Stone circle

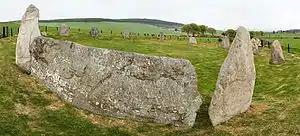
Easter Aquhorthies recumbent stone circle near Inverurie, Aberdeenshire, Scotland

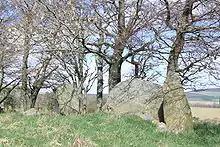
Dunnideer recumbent stone circle near Insch, Aberdeenshire, Scotland

Recumbent stone circles are a variation containing a single large stone placed on its side. The stones are often ordered by height, with the tallest being the portals, with gradually reducing heights around each side of the circle, down to the recumbent stone, which is the lowest. This type is found throughout the British Isles and Brittany, with 71 examples in Scotland and at least 20 in south-west Ireland. In the latter nation they are generally called axial stone circles, including Drombeg stone circle near Rosscarbery, County Cork.